Charlotte Court House Historic District

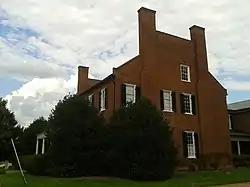

The Charlotte Court House Historic District is a national historic district located at Charlotte Court House, Charlotte County, Virginia. The district includes 46 contributing buildings, 2 contributing sites, 3 contributing structures, and 2 contributing objects in Charlotte Court House. The district is centered on the separately listed Charlotte County Courthouse. Other notable buildings include the former county jail (1936), Brick Tavern (1820), Charlotte County Farm Bureau building, St. John's Masonic Lodge (1852), Charlotte County Public Library (1810, 1836), Village Presbyterian Church and cemetery (1835), Charlotte Court House United Methodist Church (1841), Diamond Hill (c. 1840), Villeview (c. 1820, 1832), W. B. Ramsey House (c. 1850), Charlotte County Elementary School (1908), and Randolph-Henry High School (1939–1940).